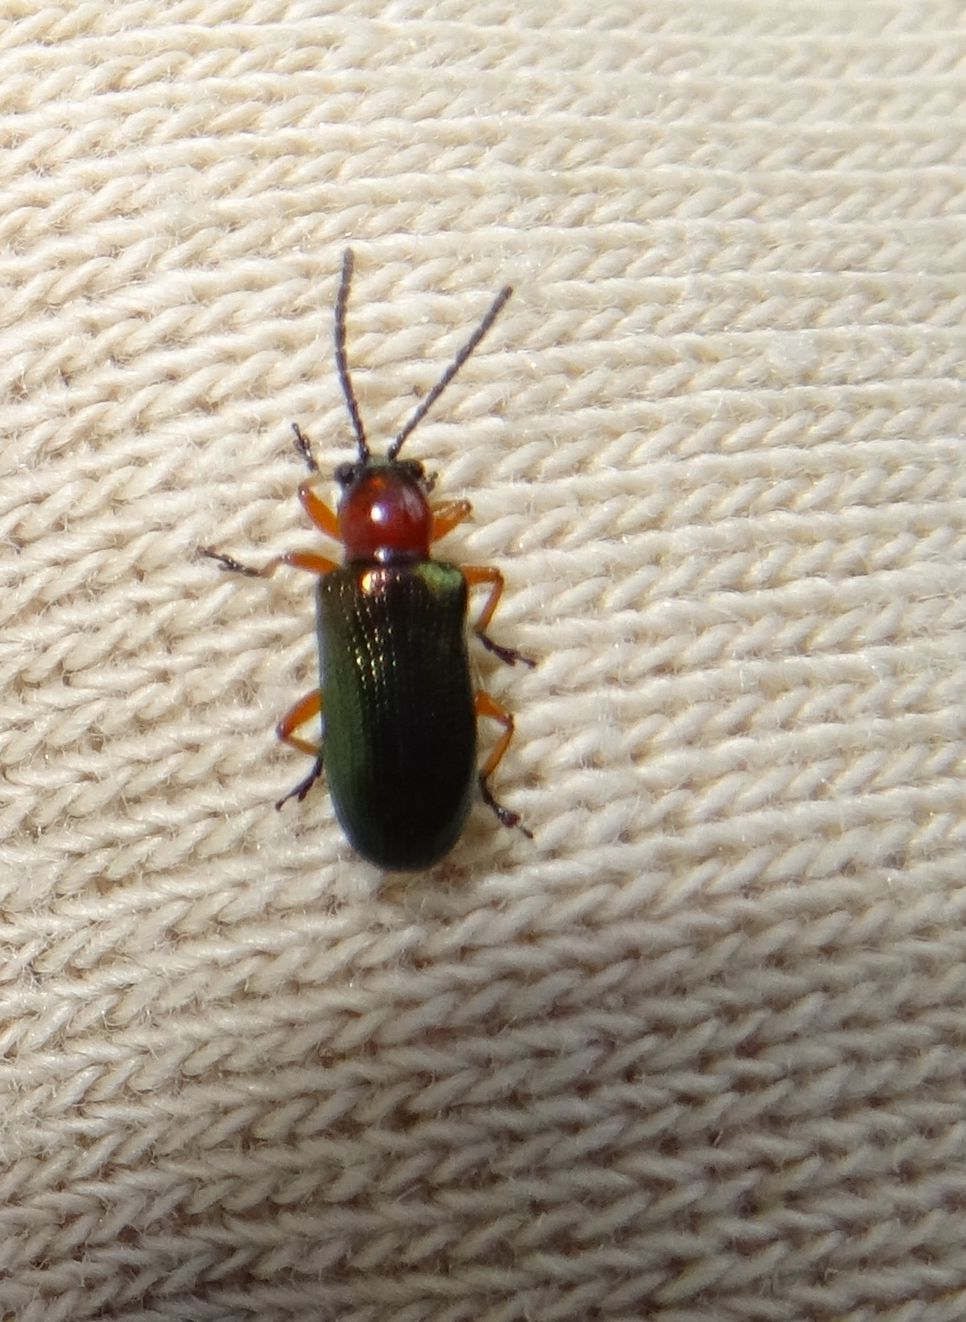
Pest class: cereal_leaf_beetle